15th Cinemalaya Independent Film Festival

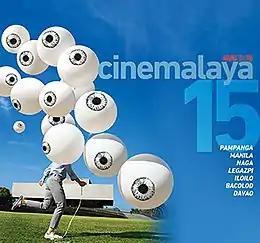
Official festival poster

The 15th Cinemalaya Independent Film Festival was held from August 2–13, 2019 in Metro Manila, Philippines. A total of ten full-length features and ten short films competed. The festival was opened by the film "Ang Hupa" by Lav Diaz and its closing film was "Mina-Anud" by Kerwin Go.